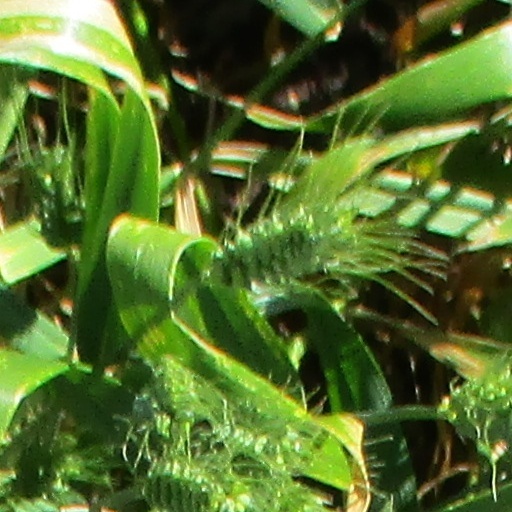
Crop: wheat